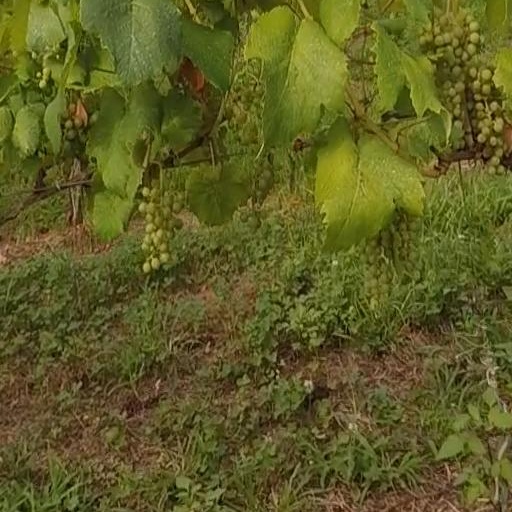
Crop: grape